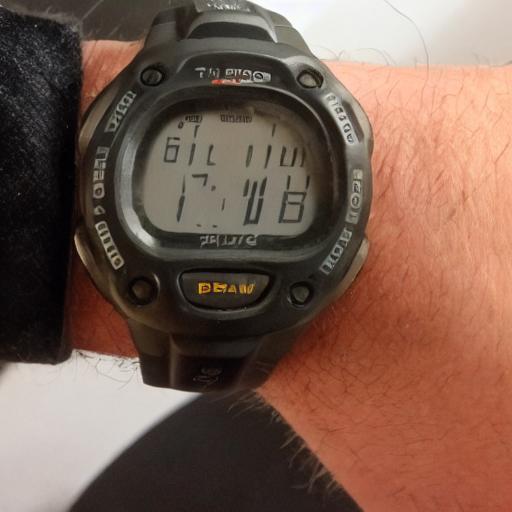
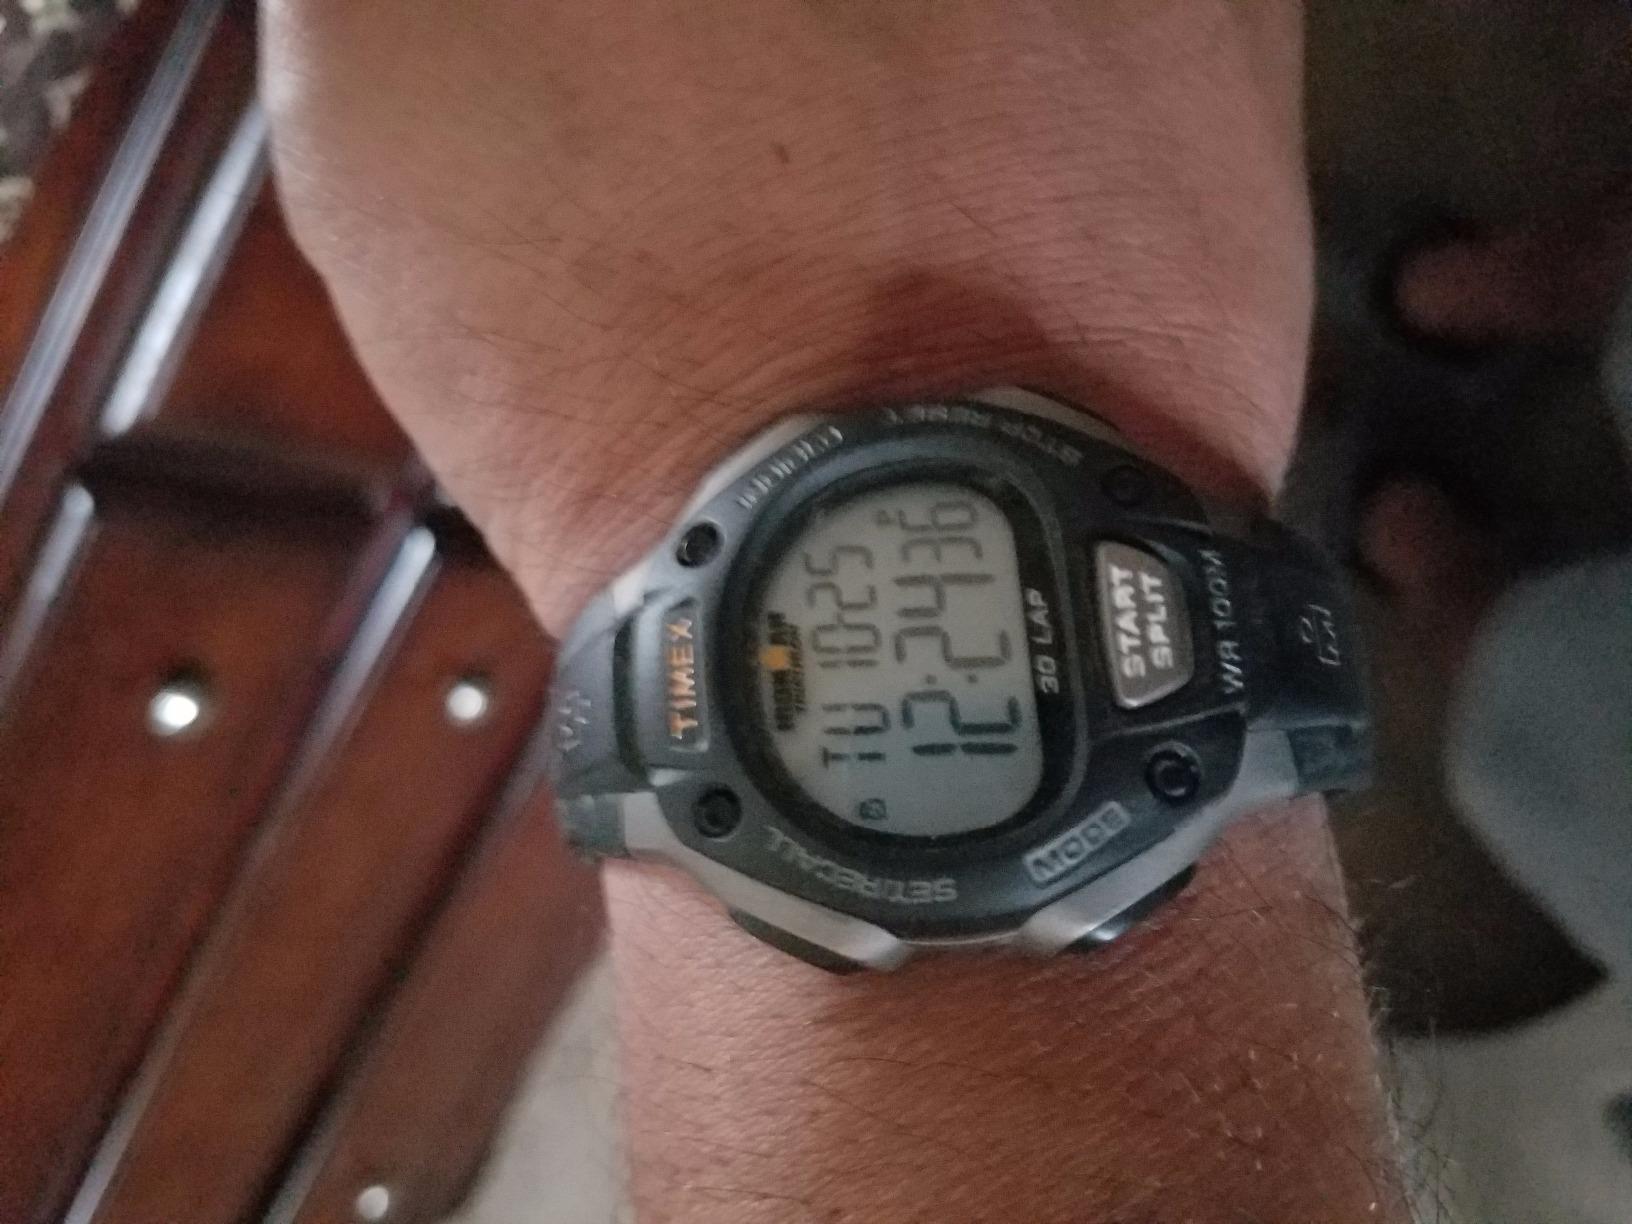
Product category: accessories_watch
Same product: no